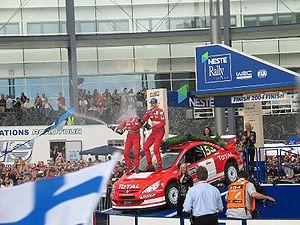
Timo Rautiainen est né le 13 novembre 1964 en Finlande.